Mexican pop music

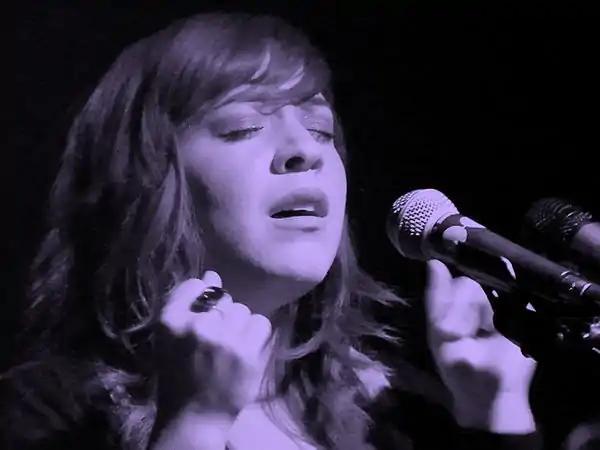
Carla Morrison

"¡Corre!" by Jesse & Joy won the Record the Year and Song of the Year at the 13th Annual Latin Grammy Awards. Thalia collaborated with legendary American singer of traditional pop standards Tony Bennett in a duet for the song The Way You Look Tonight.